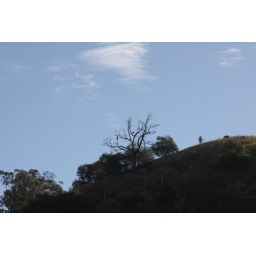
A wedge-tailed eagle (Aquila audax) sitting in a dead tree on the hill.